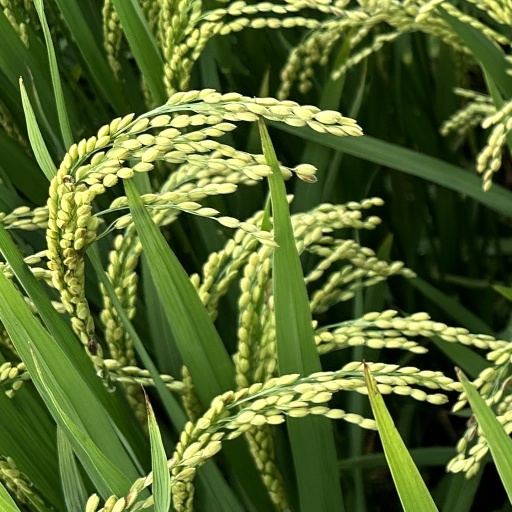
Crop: rice